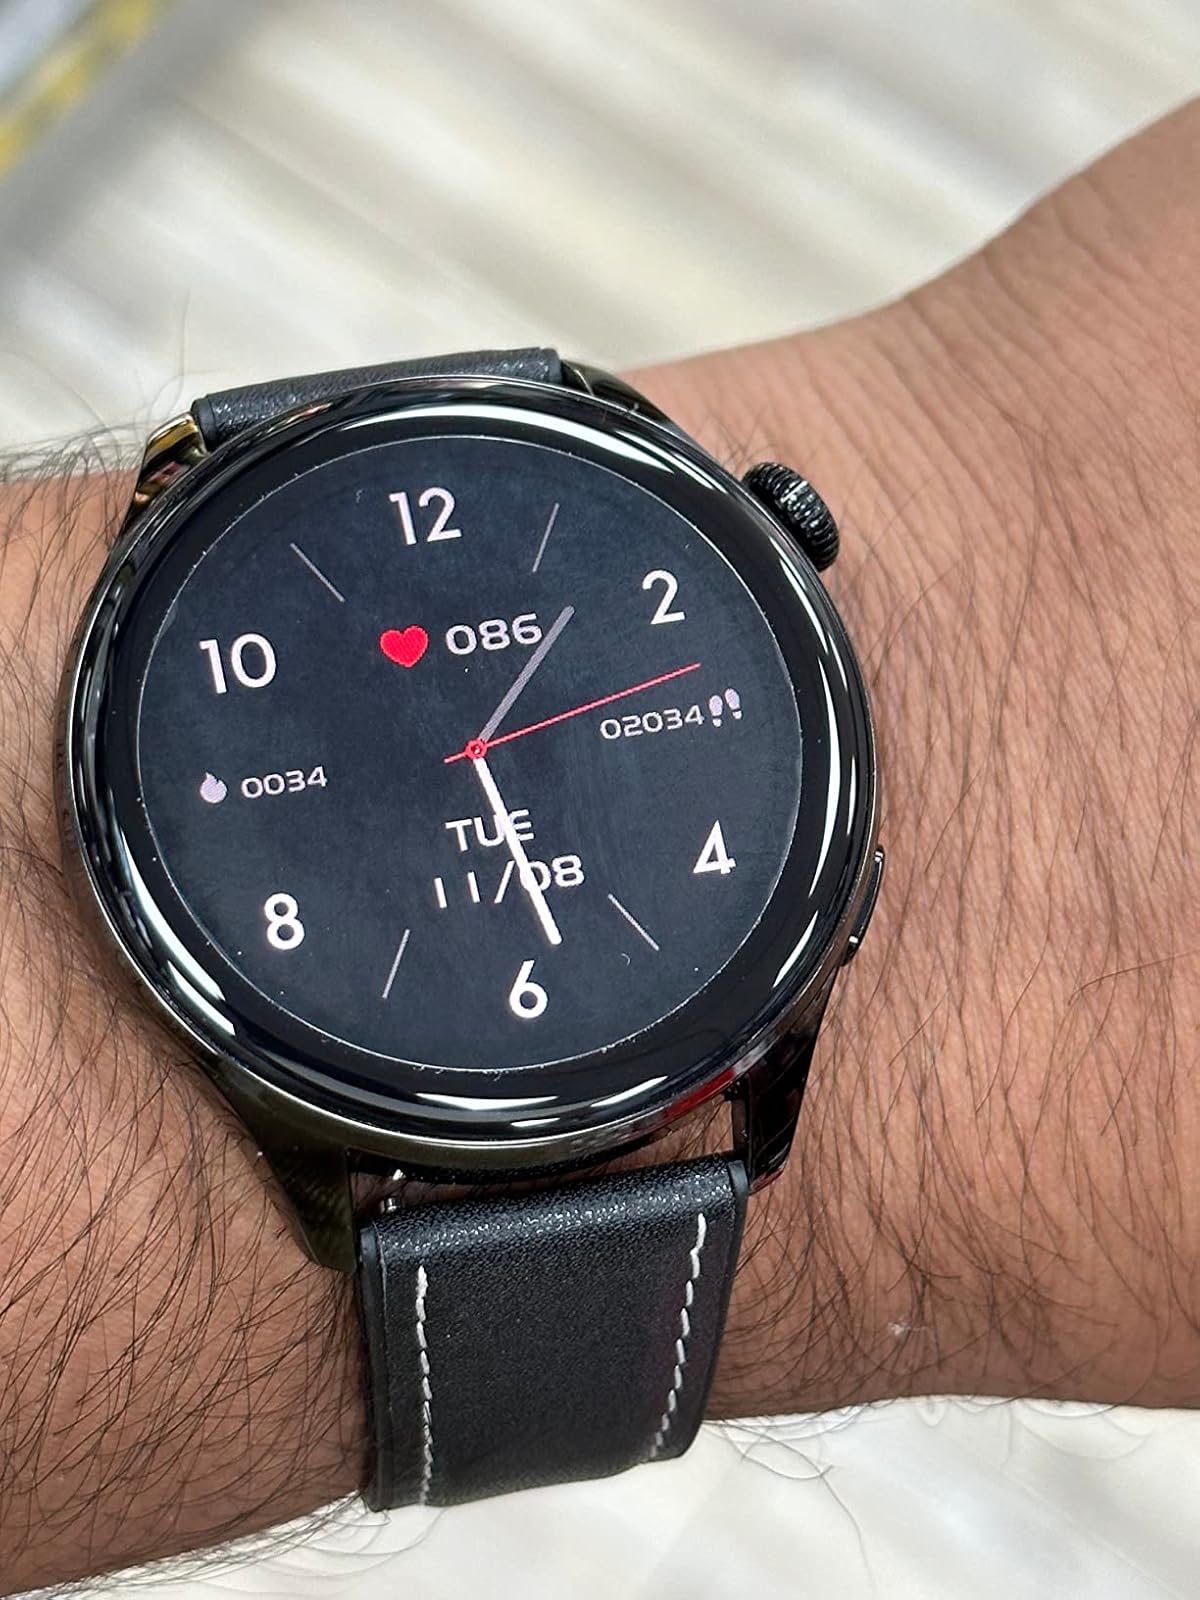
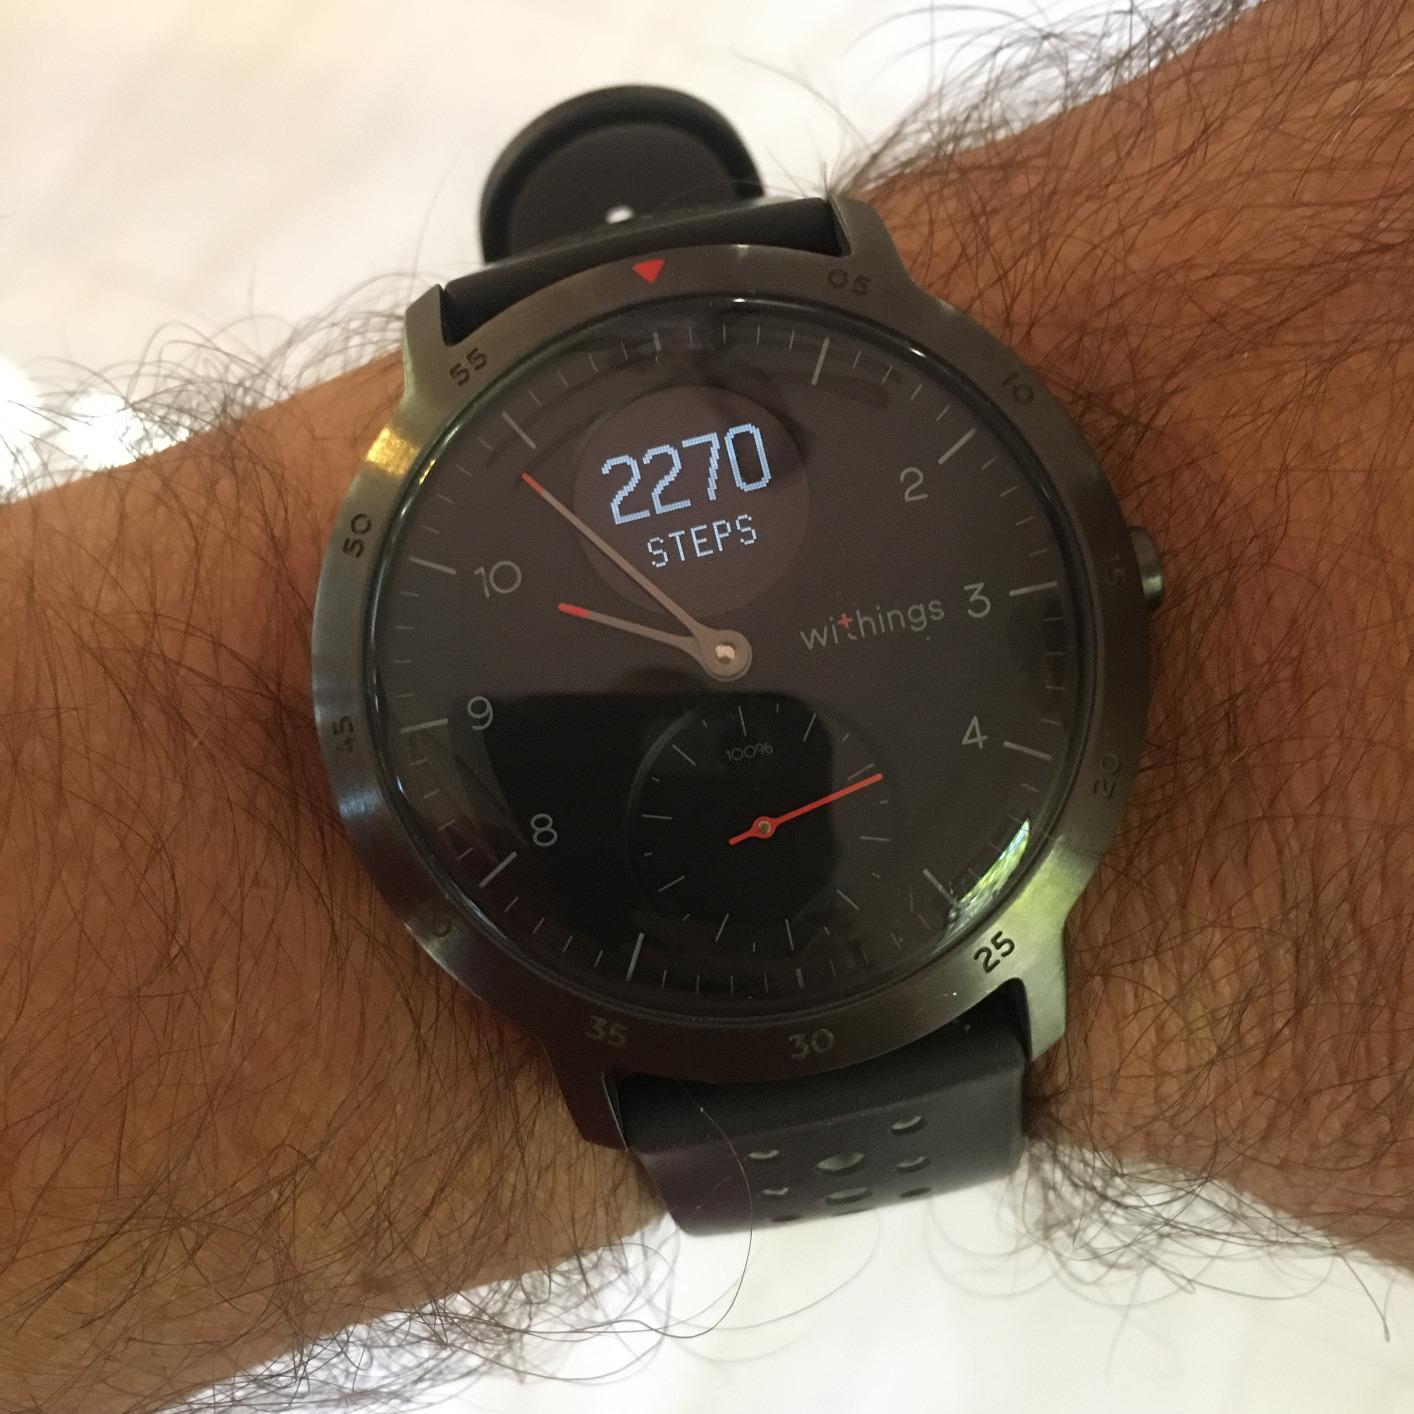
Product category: smartwatch
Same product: no